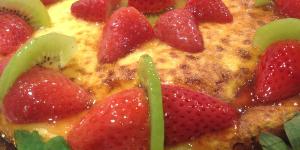
tarta de queso con fresas